Harmodio Arias Madrid

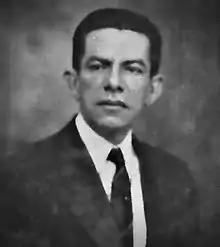

Harmodio Arias Madrid (3 July 1886 – 23 December 1962) was a Panamanian politician. He served as acting President of Panama in January 1931 and again from 5 June 1932, to 1 October 1936, after winning the 1932 presidential election.